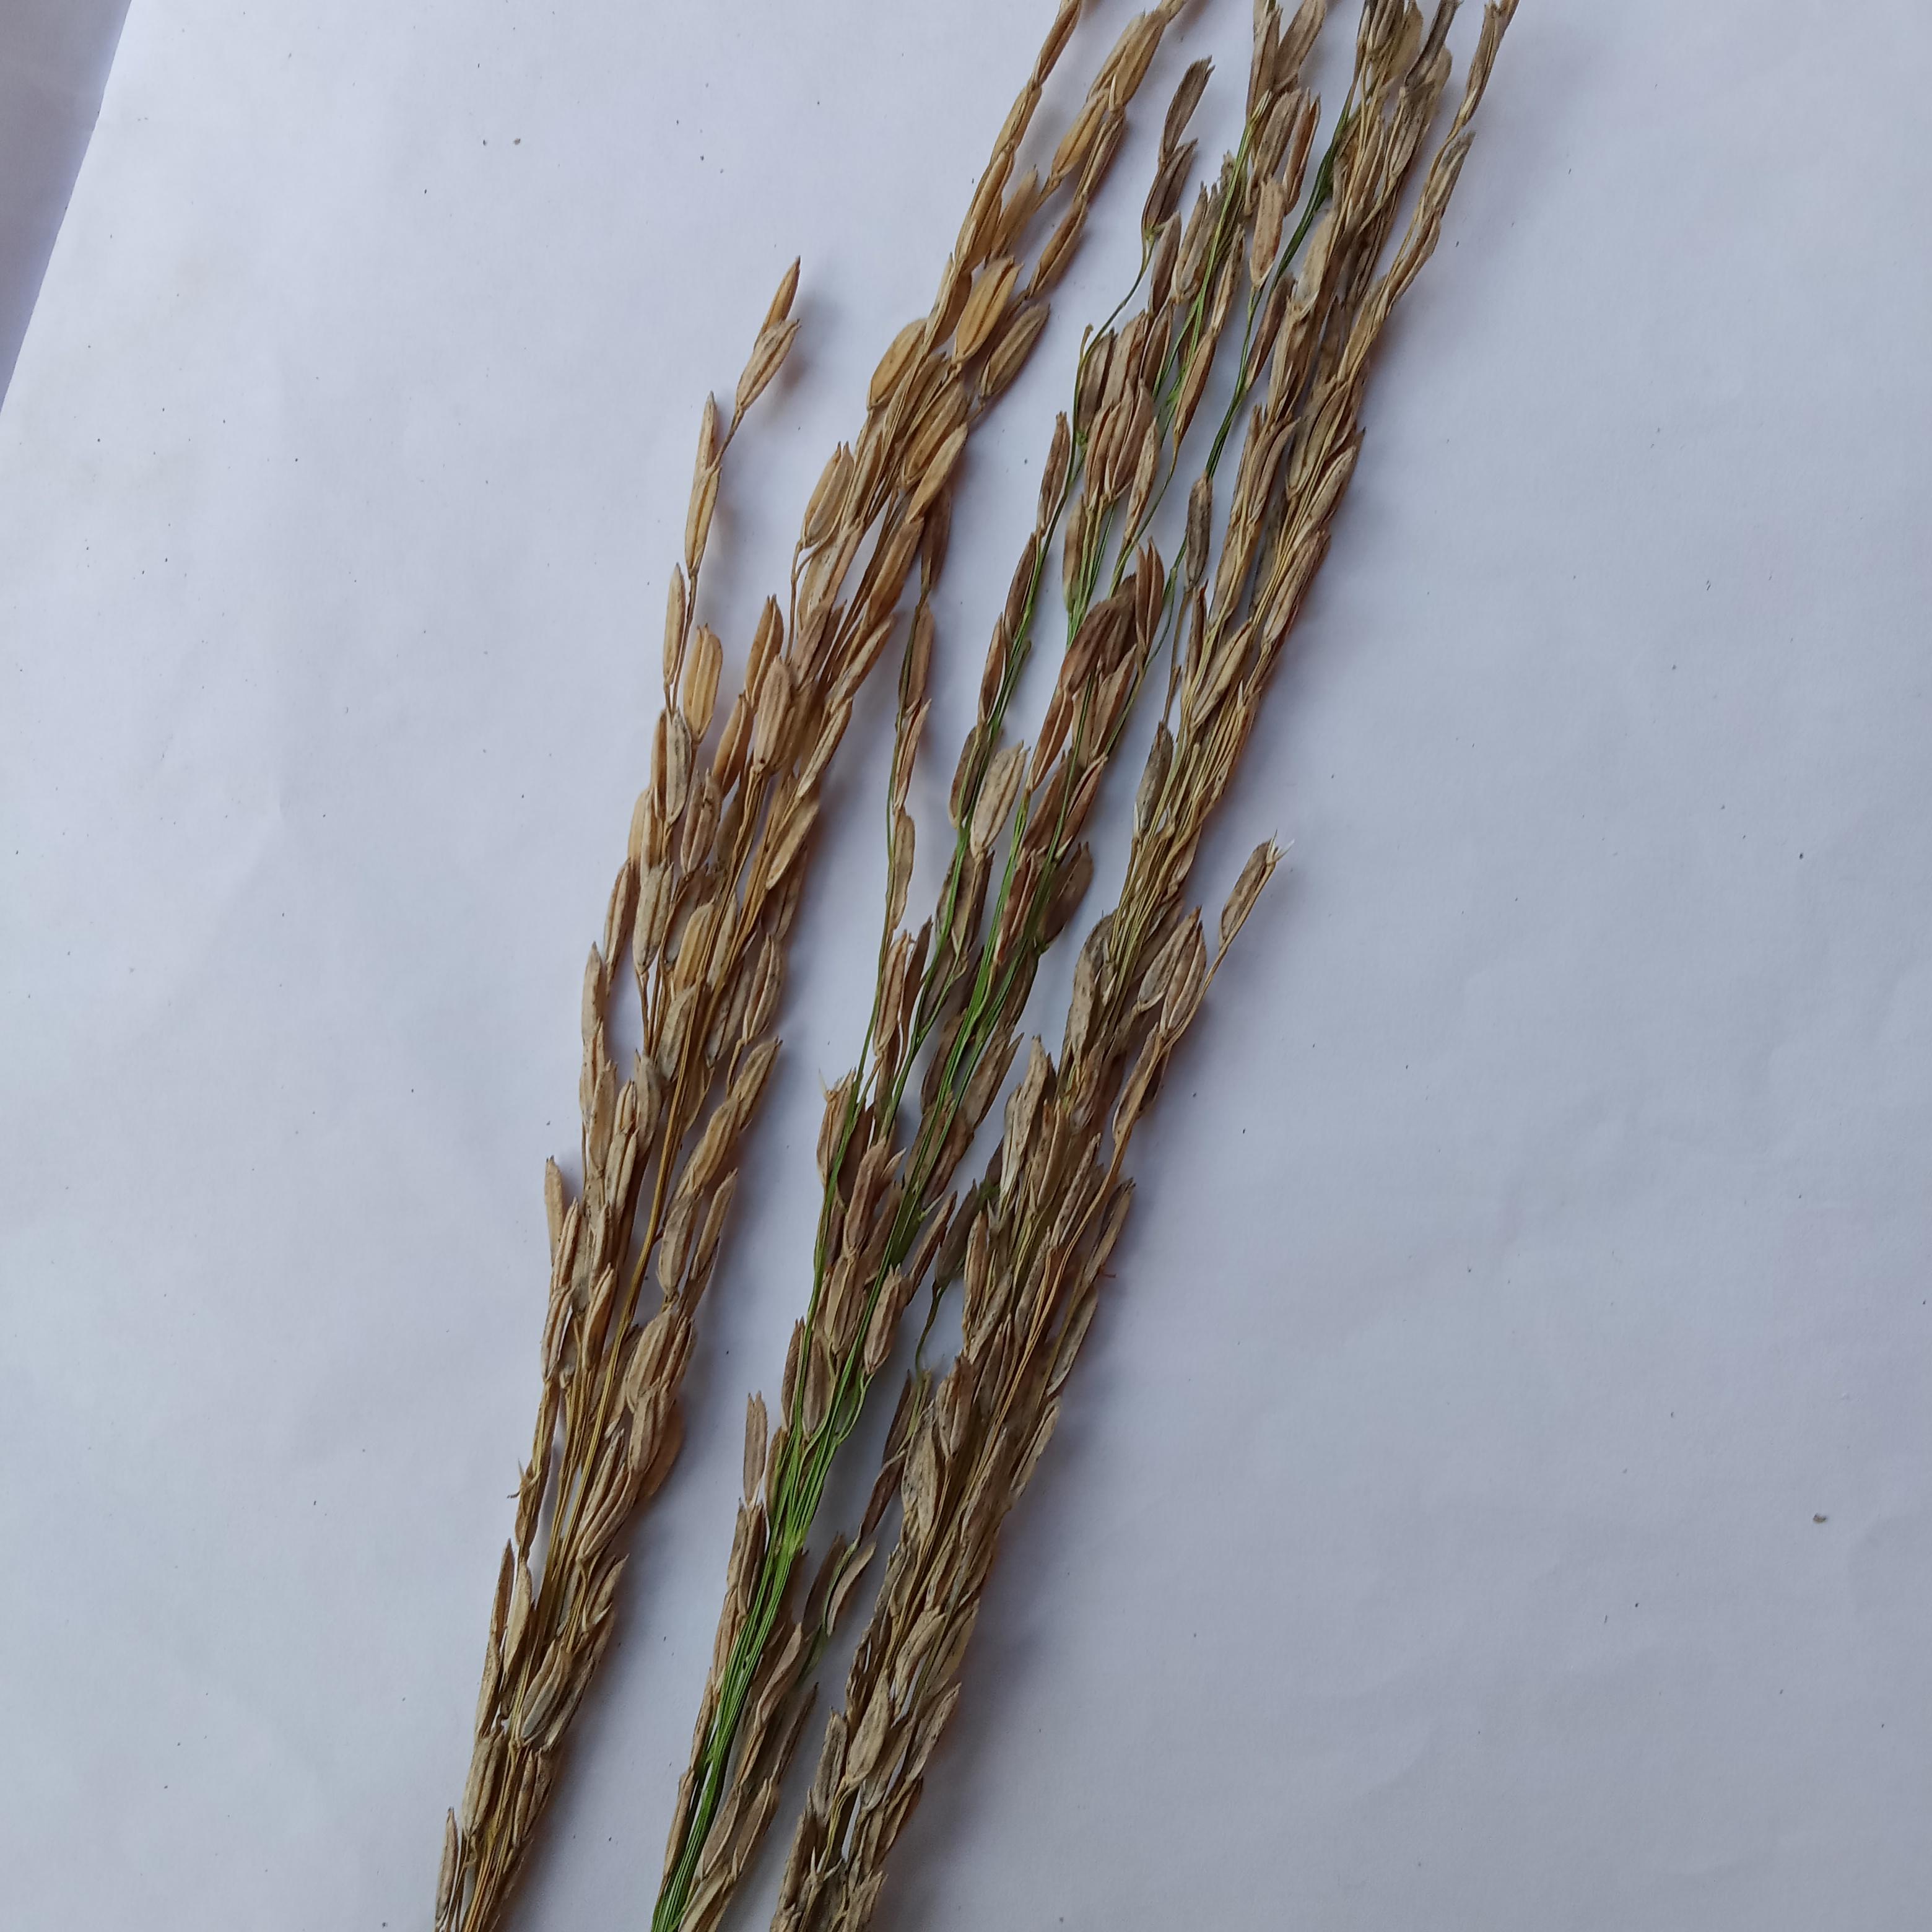
Label: Rice___Neck_Blast